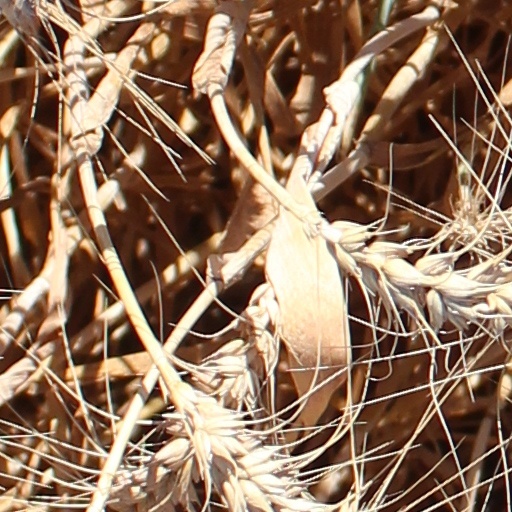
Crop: wheat